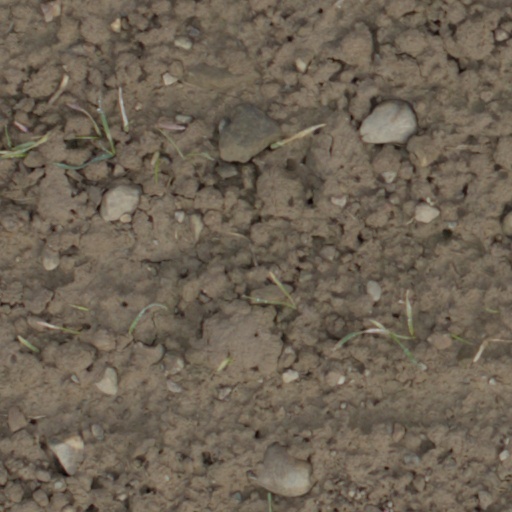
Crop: wheat